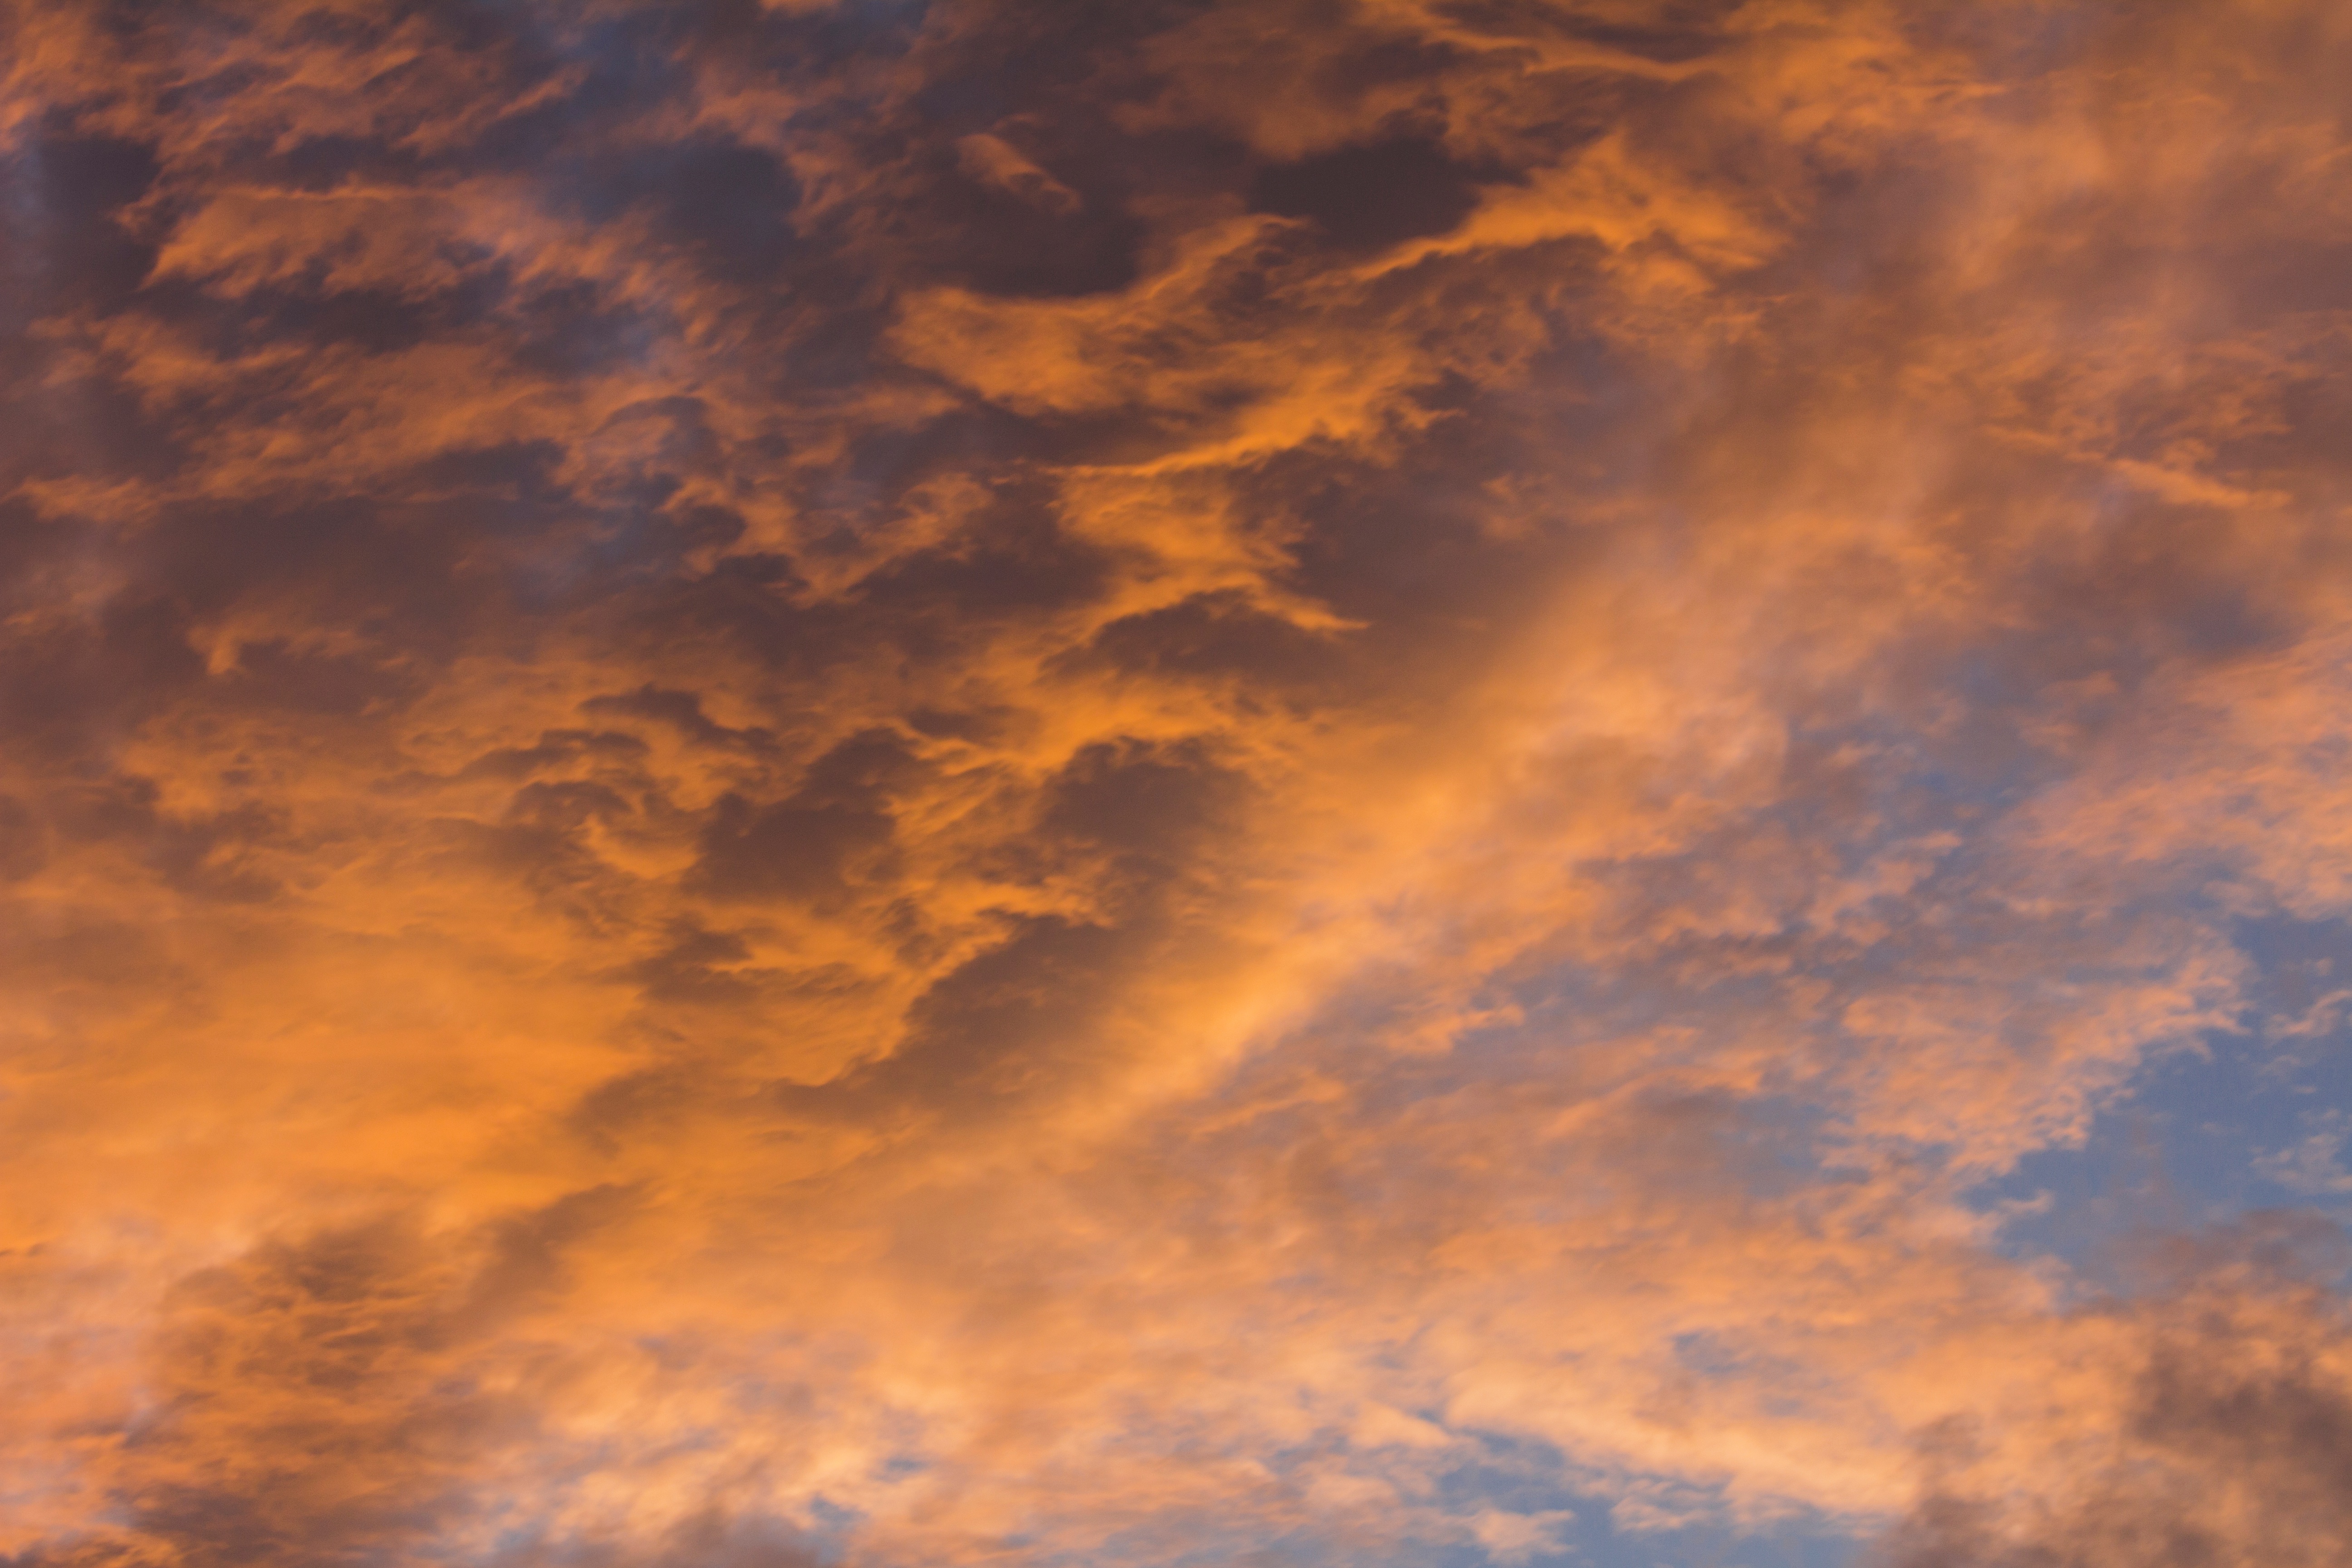
cloud, sky, sunrise, sunset, sunlight, morning, dawn, atmosphere, dusk, daytime, evening, cumulus, afterglow, meteorological phenomenon, red sky at morning